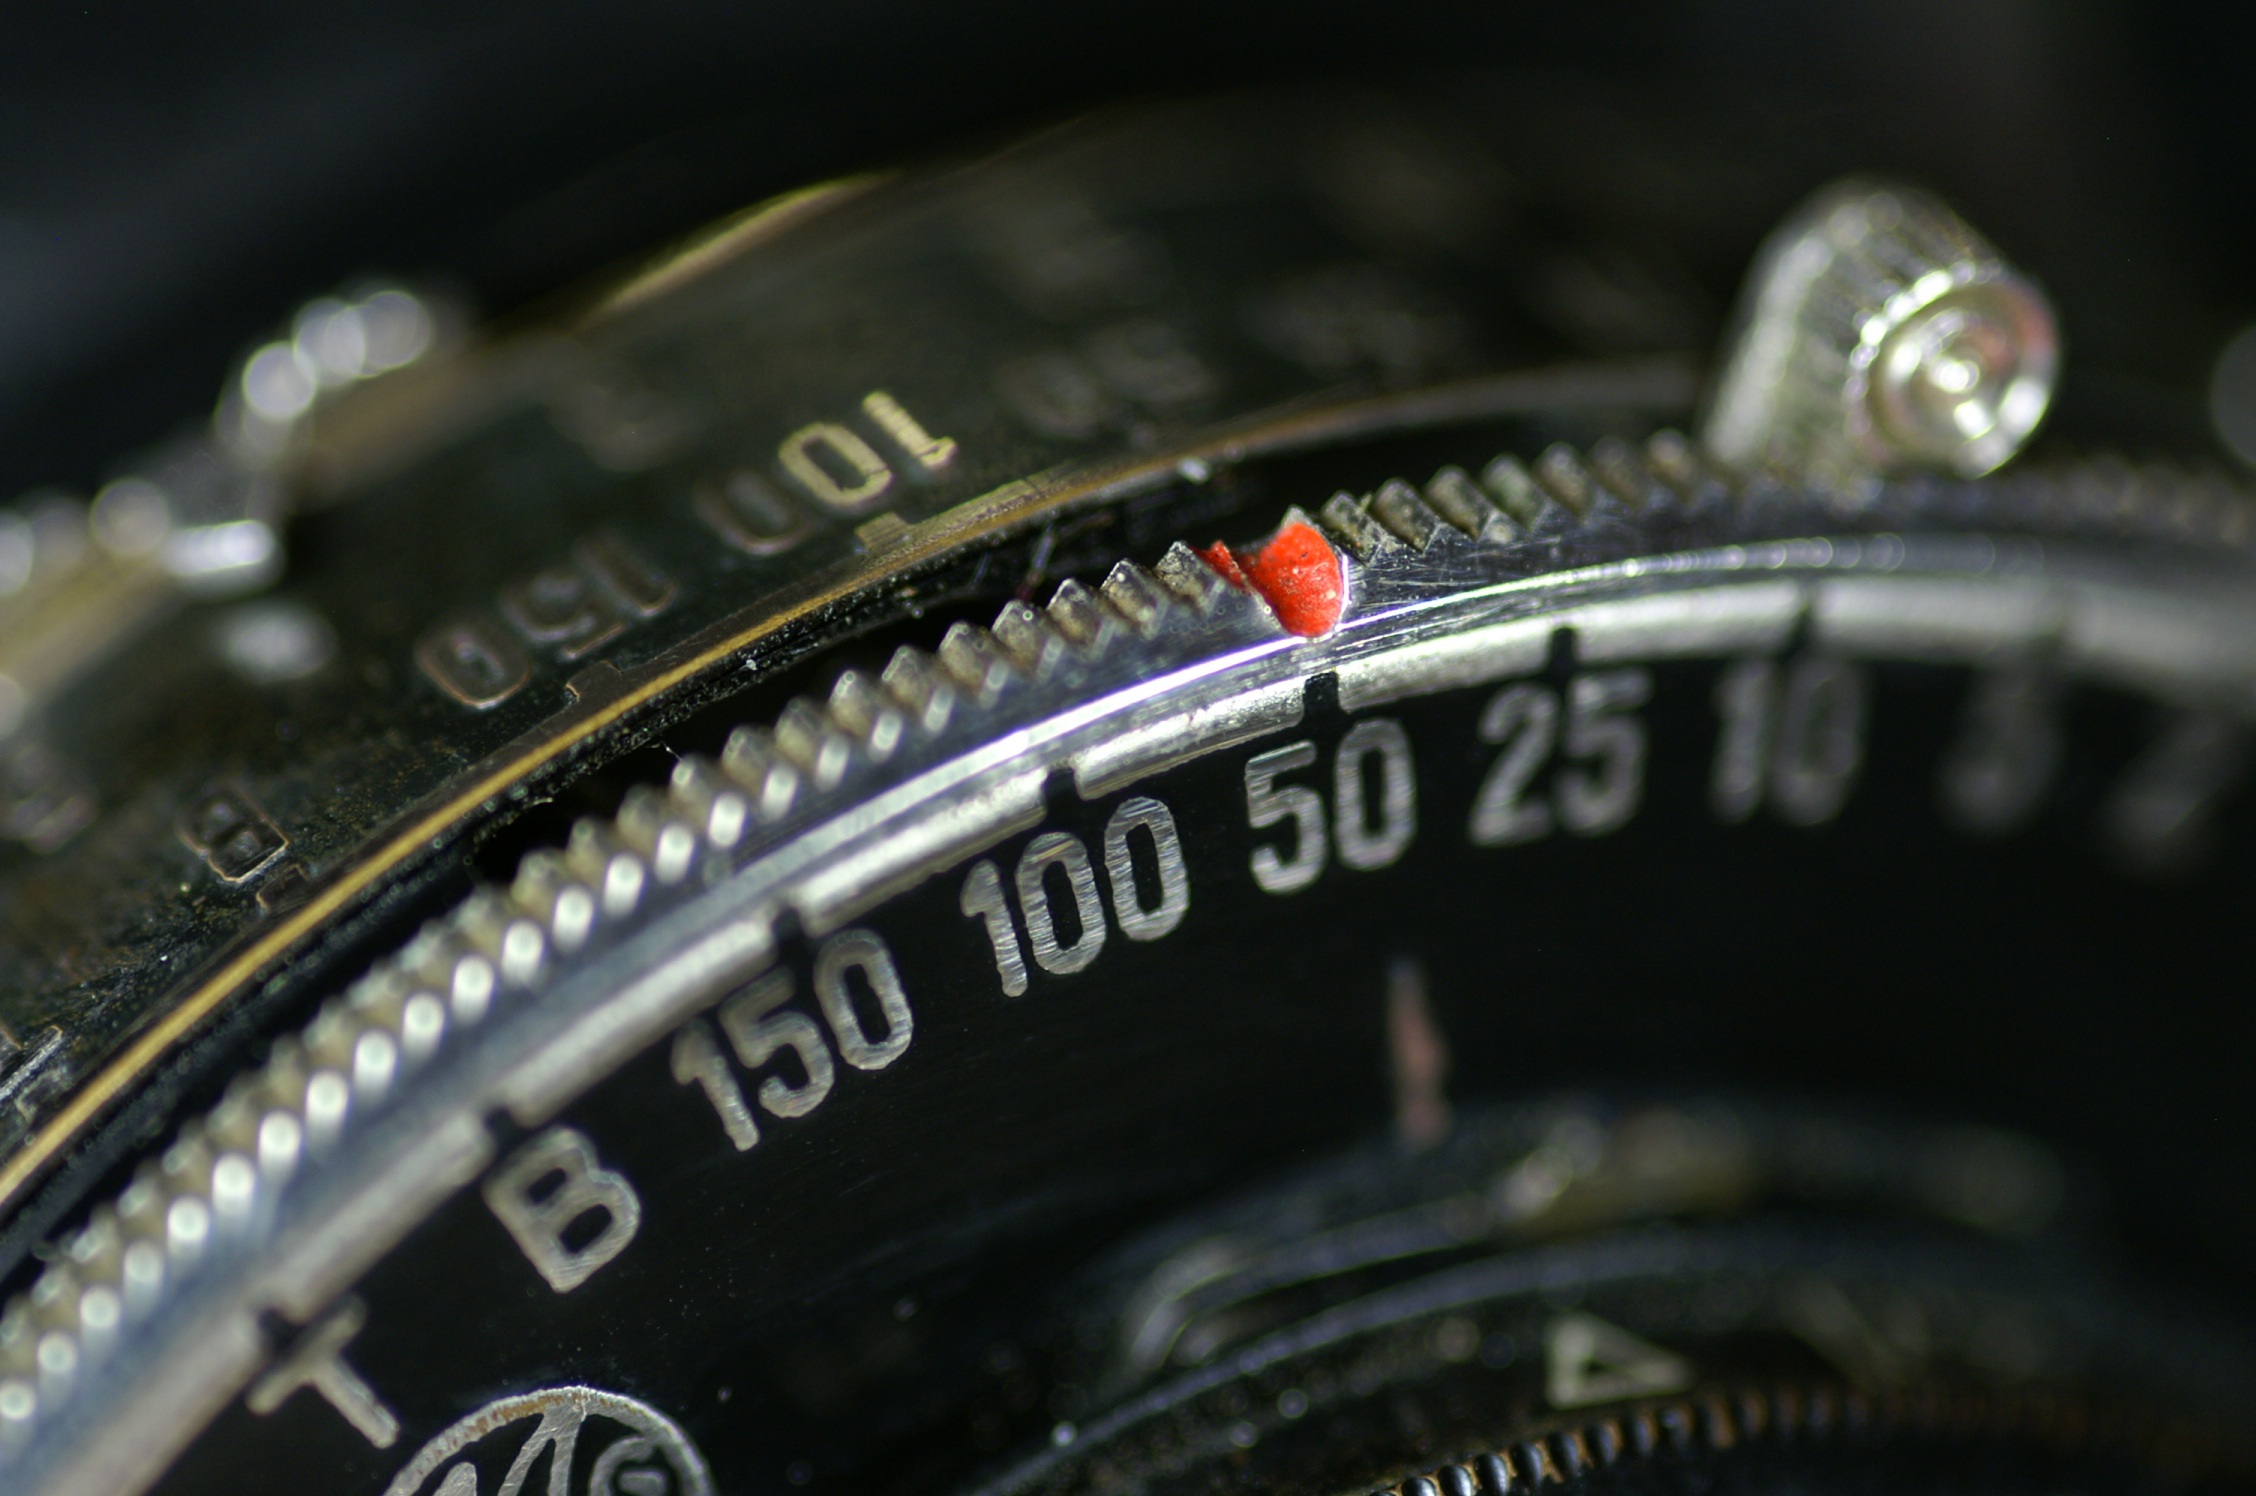
watch, camera, wheel, time, bicycle, photo, red, vehicle, macro, steering wheel, tire, close up, indicator, exposure, rim, precision, antiques, dated, automotive tire, ferrule